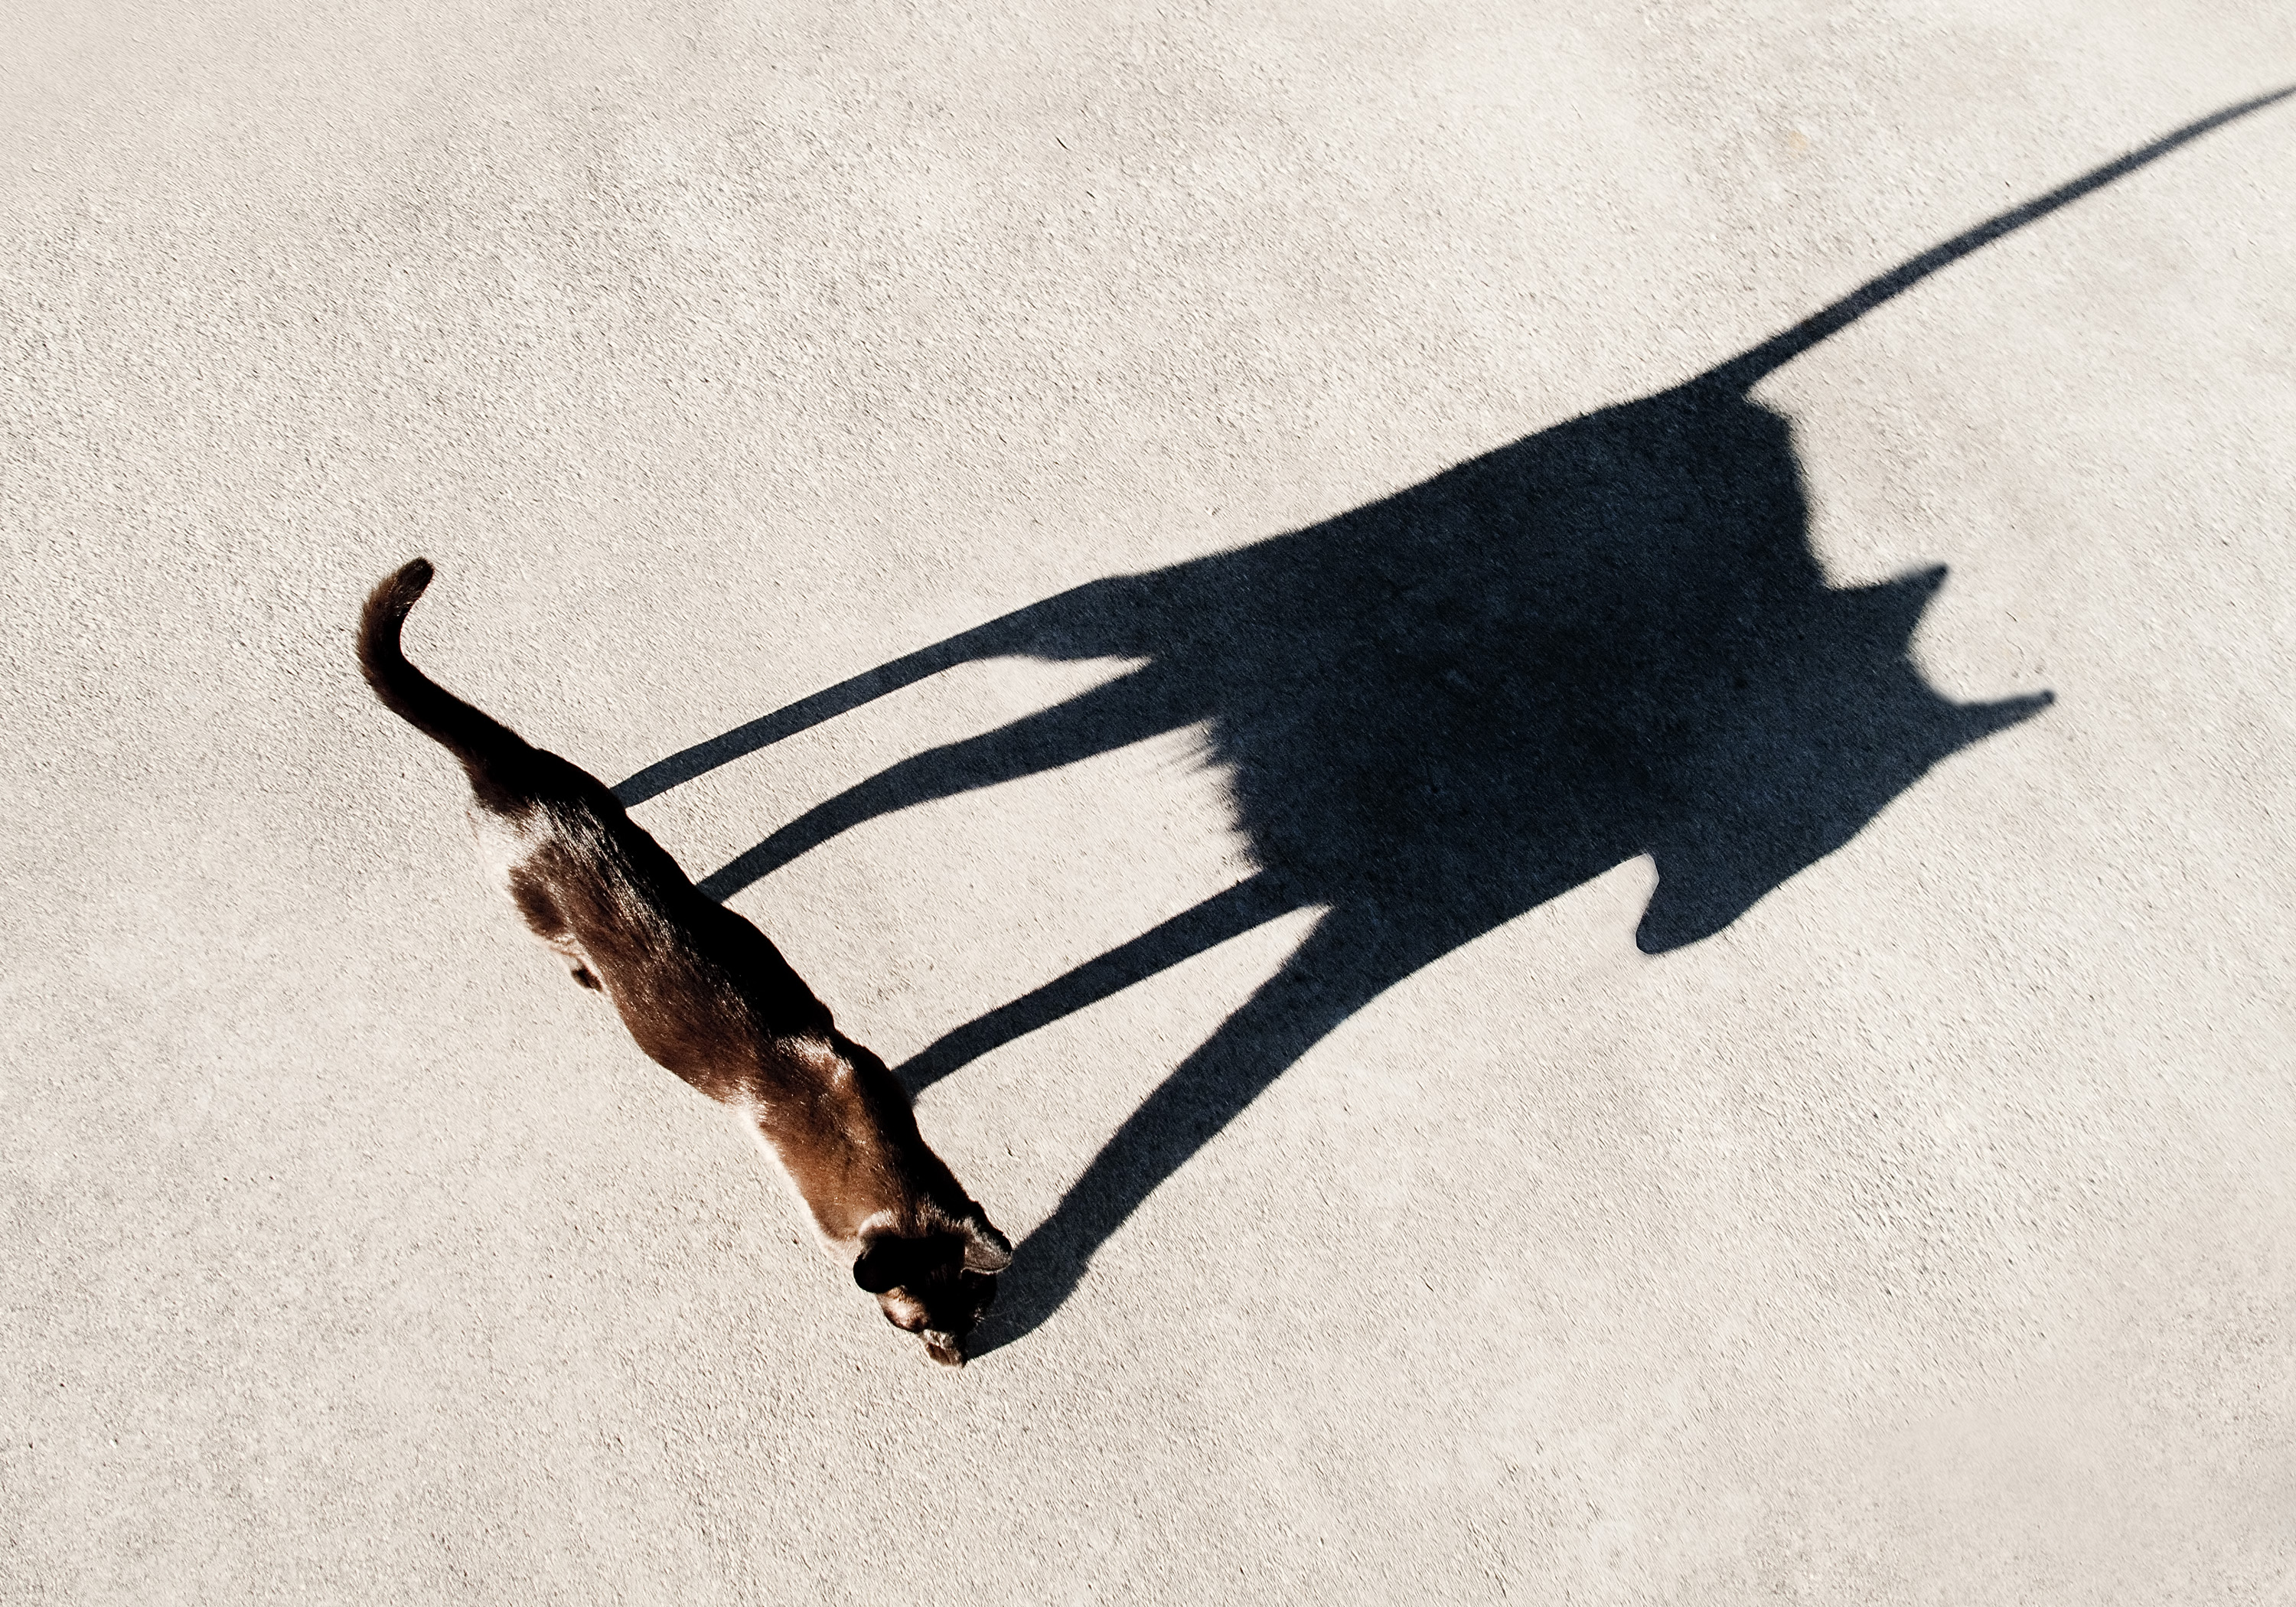
leaf, cat, shadow, black, feliscatus, bat, burmesecat, tallvswide